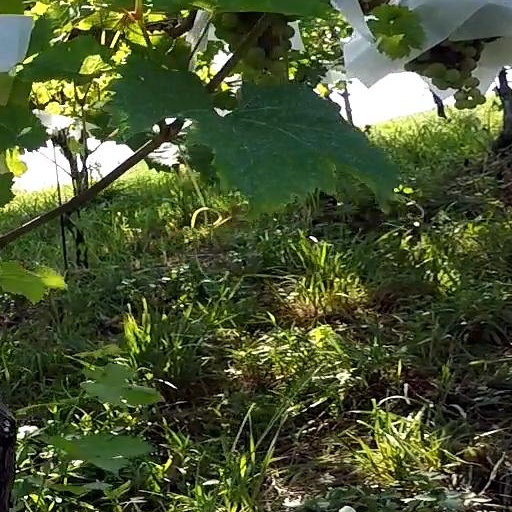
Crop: grape